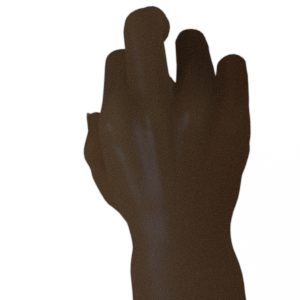
Label: rock